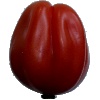
Label: tomato_heart